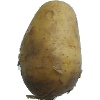
Label: white_potato